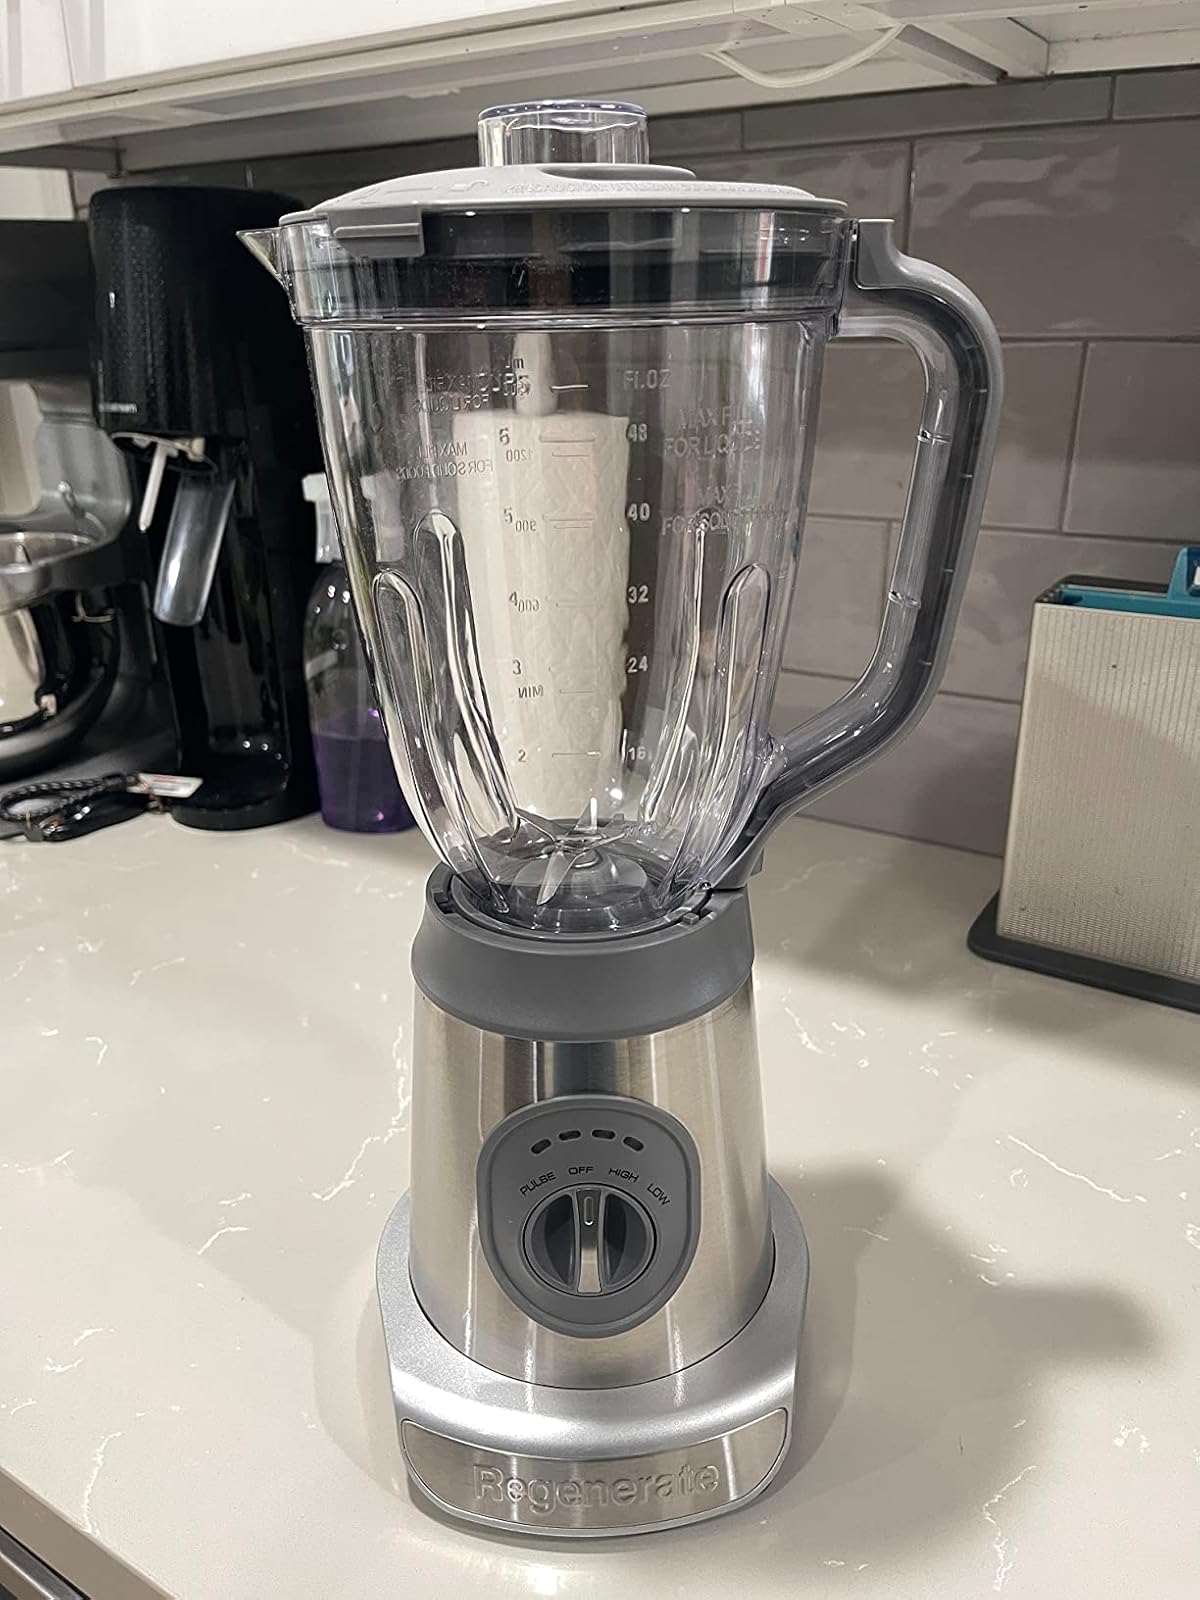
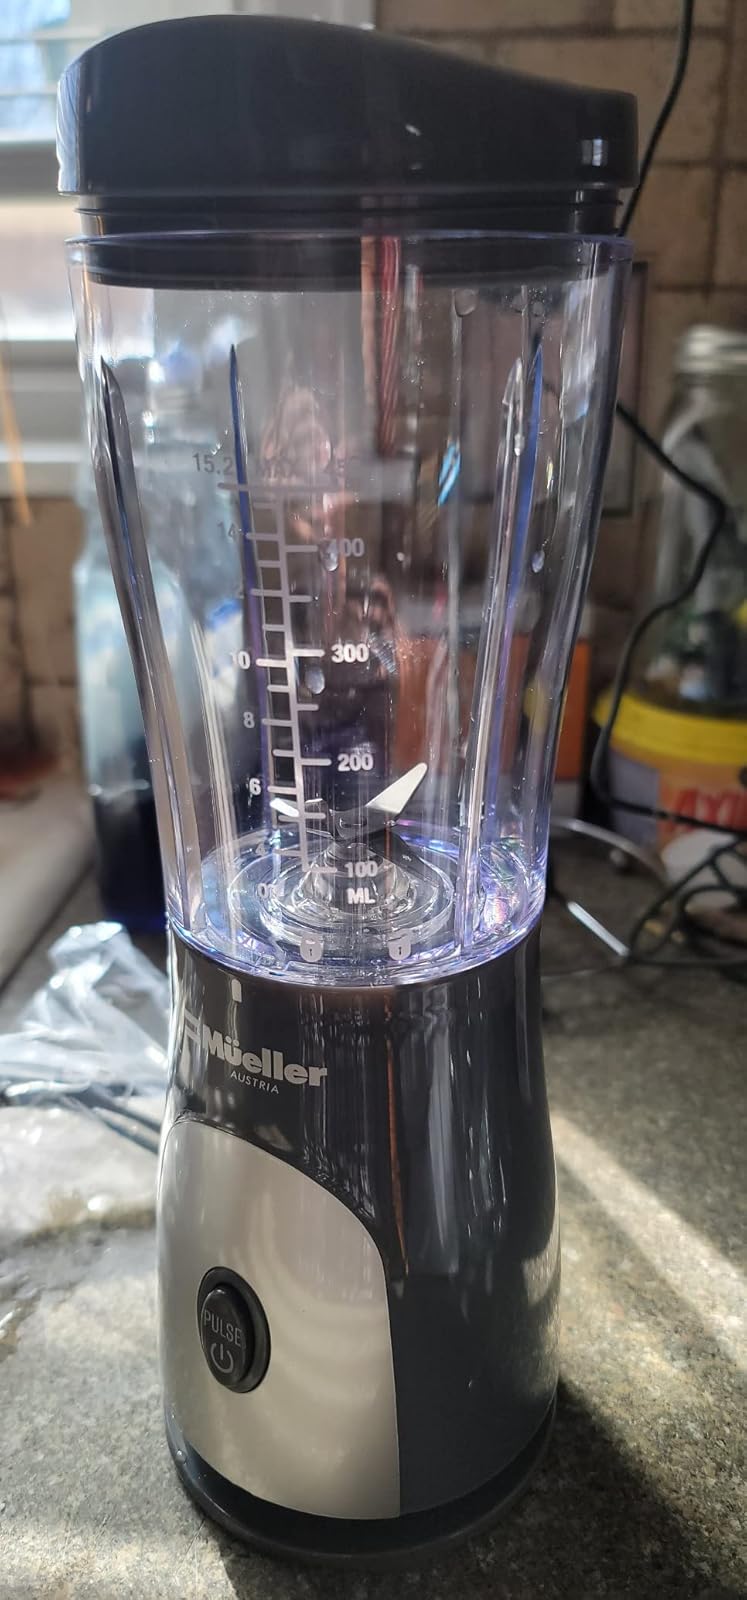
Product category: items_blender
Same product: no